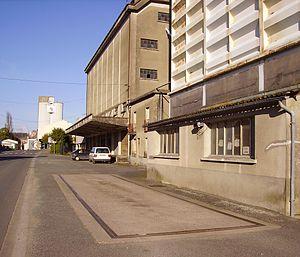
Pont-bascule (ou pont à bascule), destiné au pesage de véhicules routiers (camions, tracteurs agricoles avec remorque, etc.), situé au pied des silos de stockage de céréales de la coopérative agricole Épis Centre, à Saint-Satur (Cher, région Centre, France). Plateau (L x l)
Un poids public, ou bascule publique, est un ouvrage architectural. Il est situé généralement au centre d'une ville, à proximité d'une gare, d'un bureau de poste ou d'un lieu de marché, et permet de déterminer le poids de tout véhicule routier ou d'animaux tels que des porcs ou vaches pour ensuite les vendre à un prix en fonction de leur masse.
Une station de pesage est un ouvrage architectural. Il est situé généralement à l'entrée d'une ville, à proximité d'une autoroute, d'une gare, d'un bureau de poste, aux douanes ou d'un lieu de marché, et permet de déterminer le poids d'un véhicule routier ou ferroviaire. La longueur du plateau est adaptée pour peser un tracteur routier avec une semi-remorque.